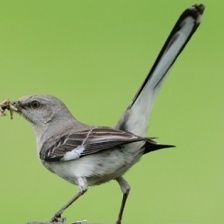
Species: NORTHERN MOCKINGBIRD
Scientific name: MIMUS POLYGLOTTOS